III Cavalry Corps (Grande Armée)

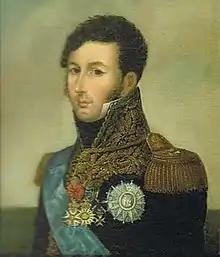
Jean-Toussaint Arrighi

III Cavalry Corps: General of Division Jean-Toussaint Arrighi de Casanova (4,000)